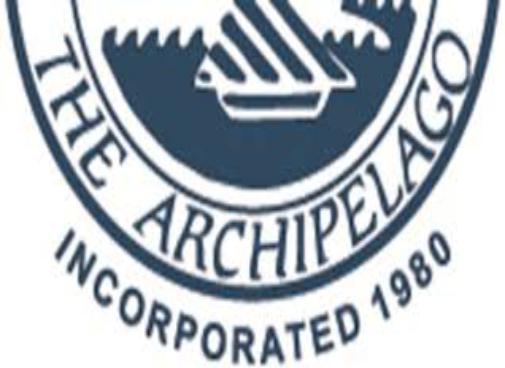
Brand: ARCHIPELAGO
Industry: Necessities